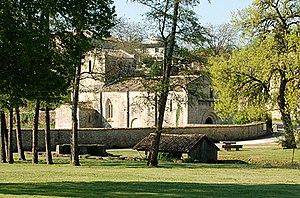
Cet article recense les monuments historiques des Deux-Sèvres, en France.
Le Mellois est une région naturelle de France située en Nouvelle-Aquitaine, au sud du département des Deux-Sèvres.
Saint-Romans-lès-Melle est une commune du Centre-Ouest de la France située dans le département des Deux-Sèvres en région Nouvelle-Aquitaine.